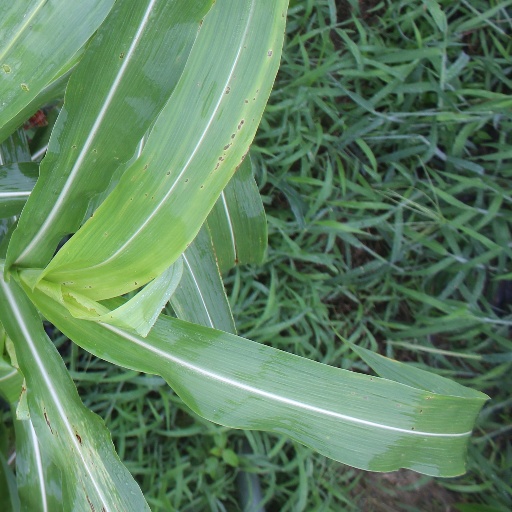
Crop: sorghum